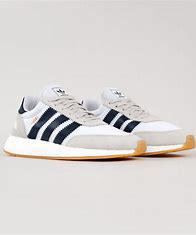
Brand: Adidas
Model: Iniki Runner